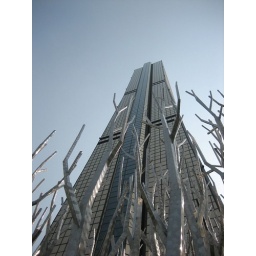
Aluminium tree forest at the 63 Building in Seoul, South Korea